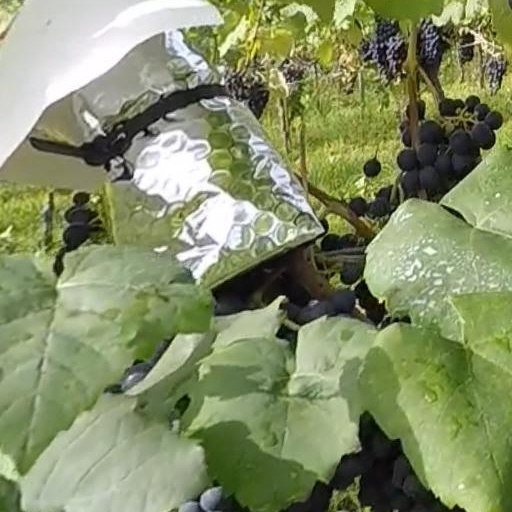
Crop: grape